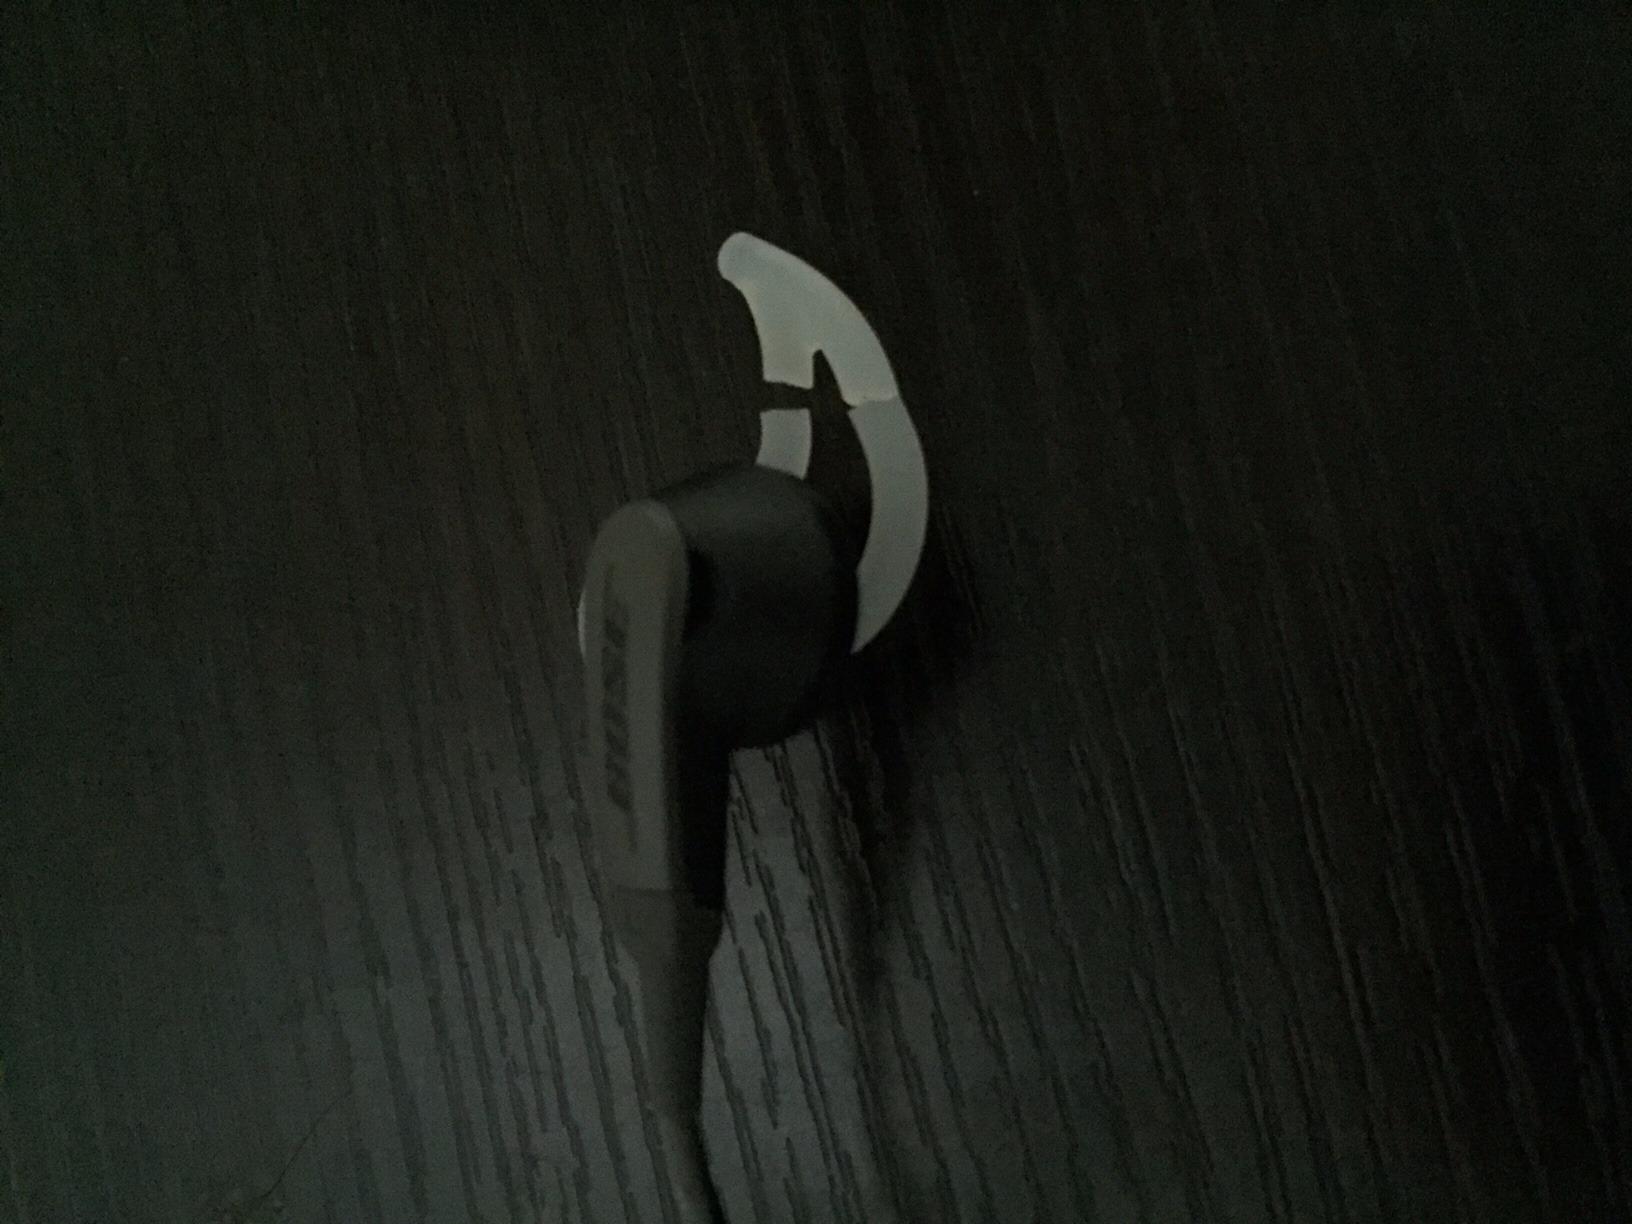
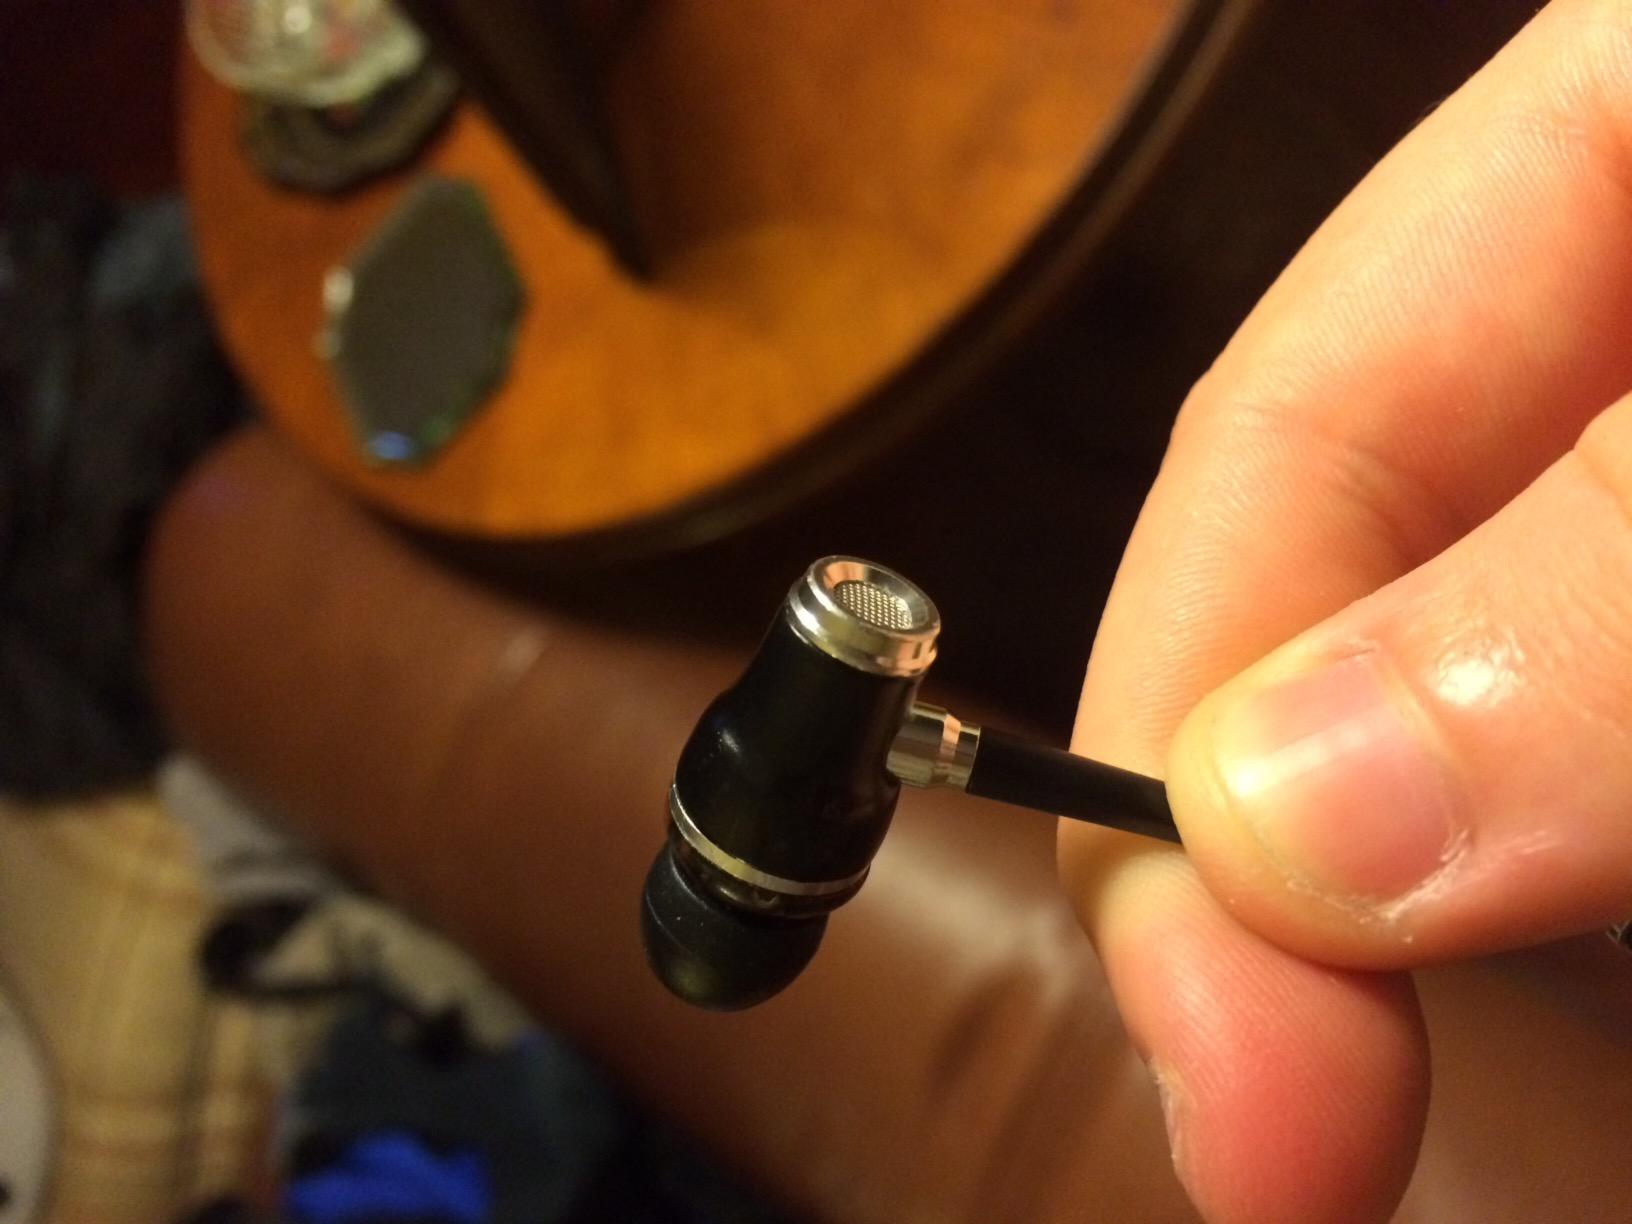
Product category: headphones
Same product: no